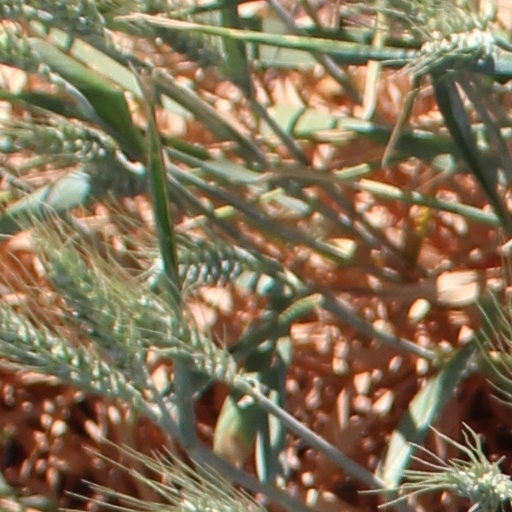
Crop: wheat